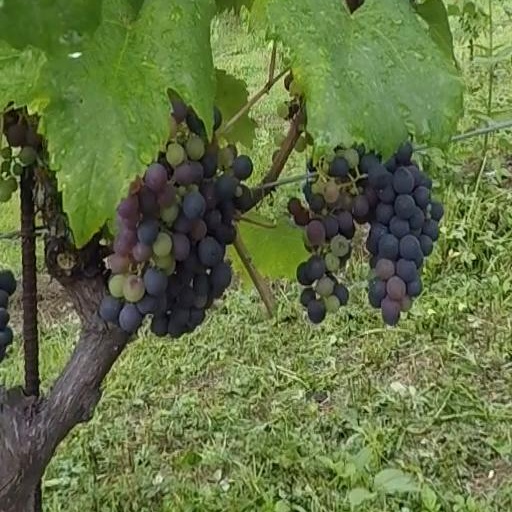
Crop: grape